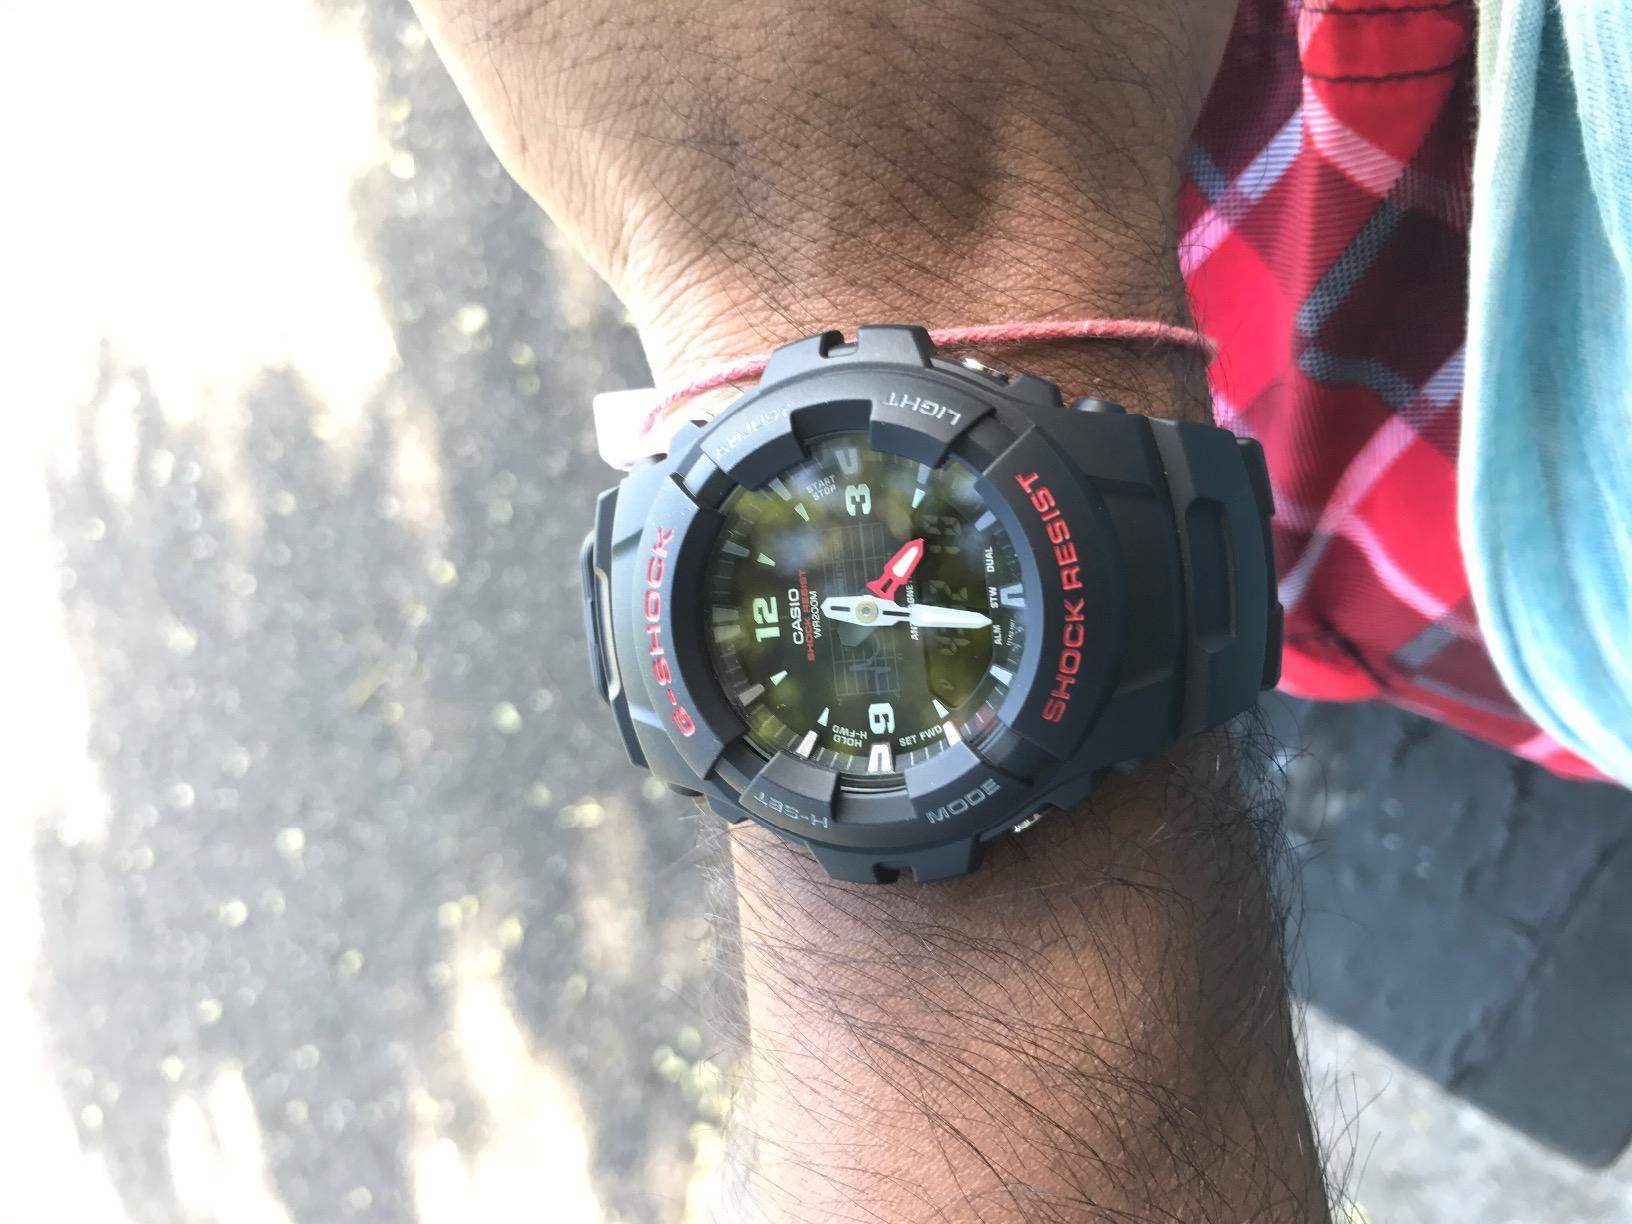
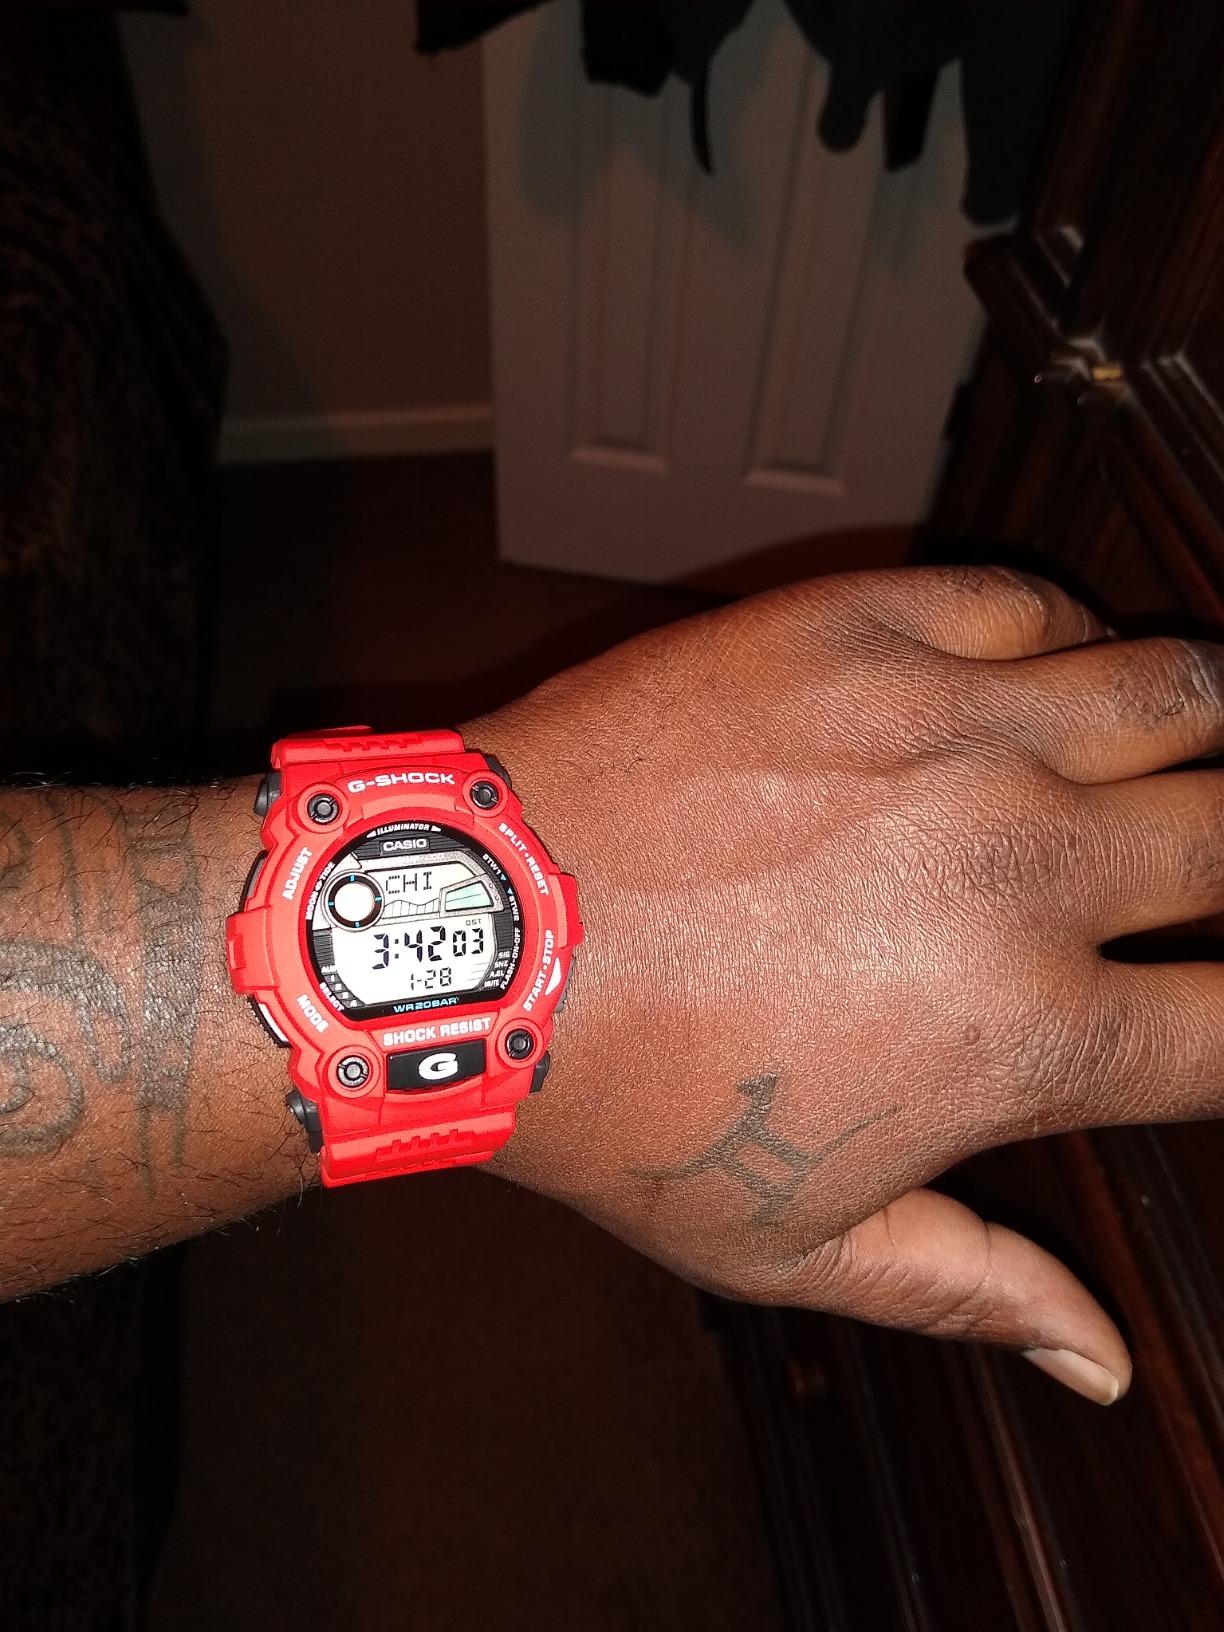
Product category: accessories_watch
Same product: no